Kovan MRT station

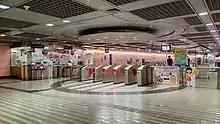
Concourse level of Kovan station

The announcement of Kovan station, along with the other NEL stations, in March 1996 caught the residents around the site by "surprise", as it was assumed there would be only one station in Hougang near the Hougang Central Bus Interchange. Many of the residents were reported to be "happy" as the NEL is expected to address their "transport woes" in the Upper Serangoon area.